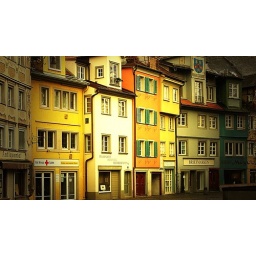
white house in the evening sun